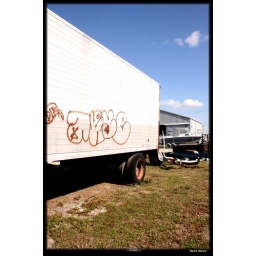
I just really liked the look of the white graffitied on against the blue sky